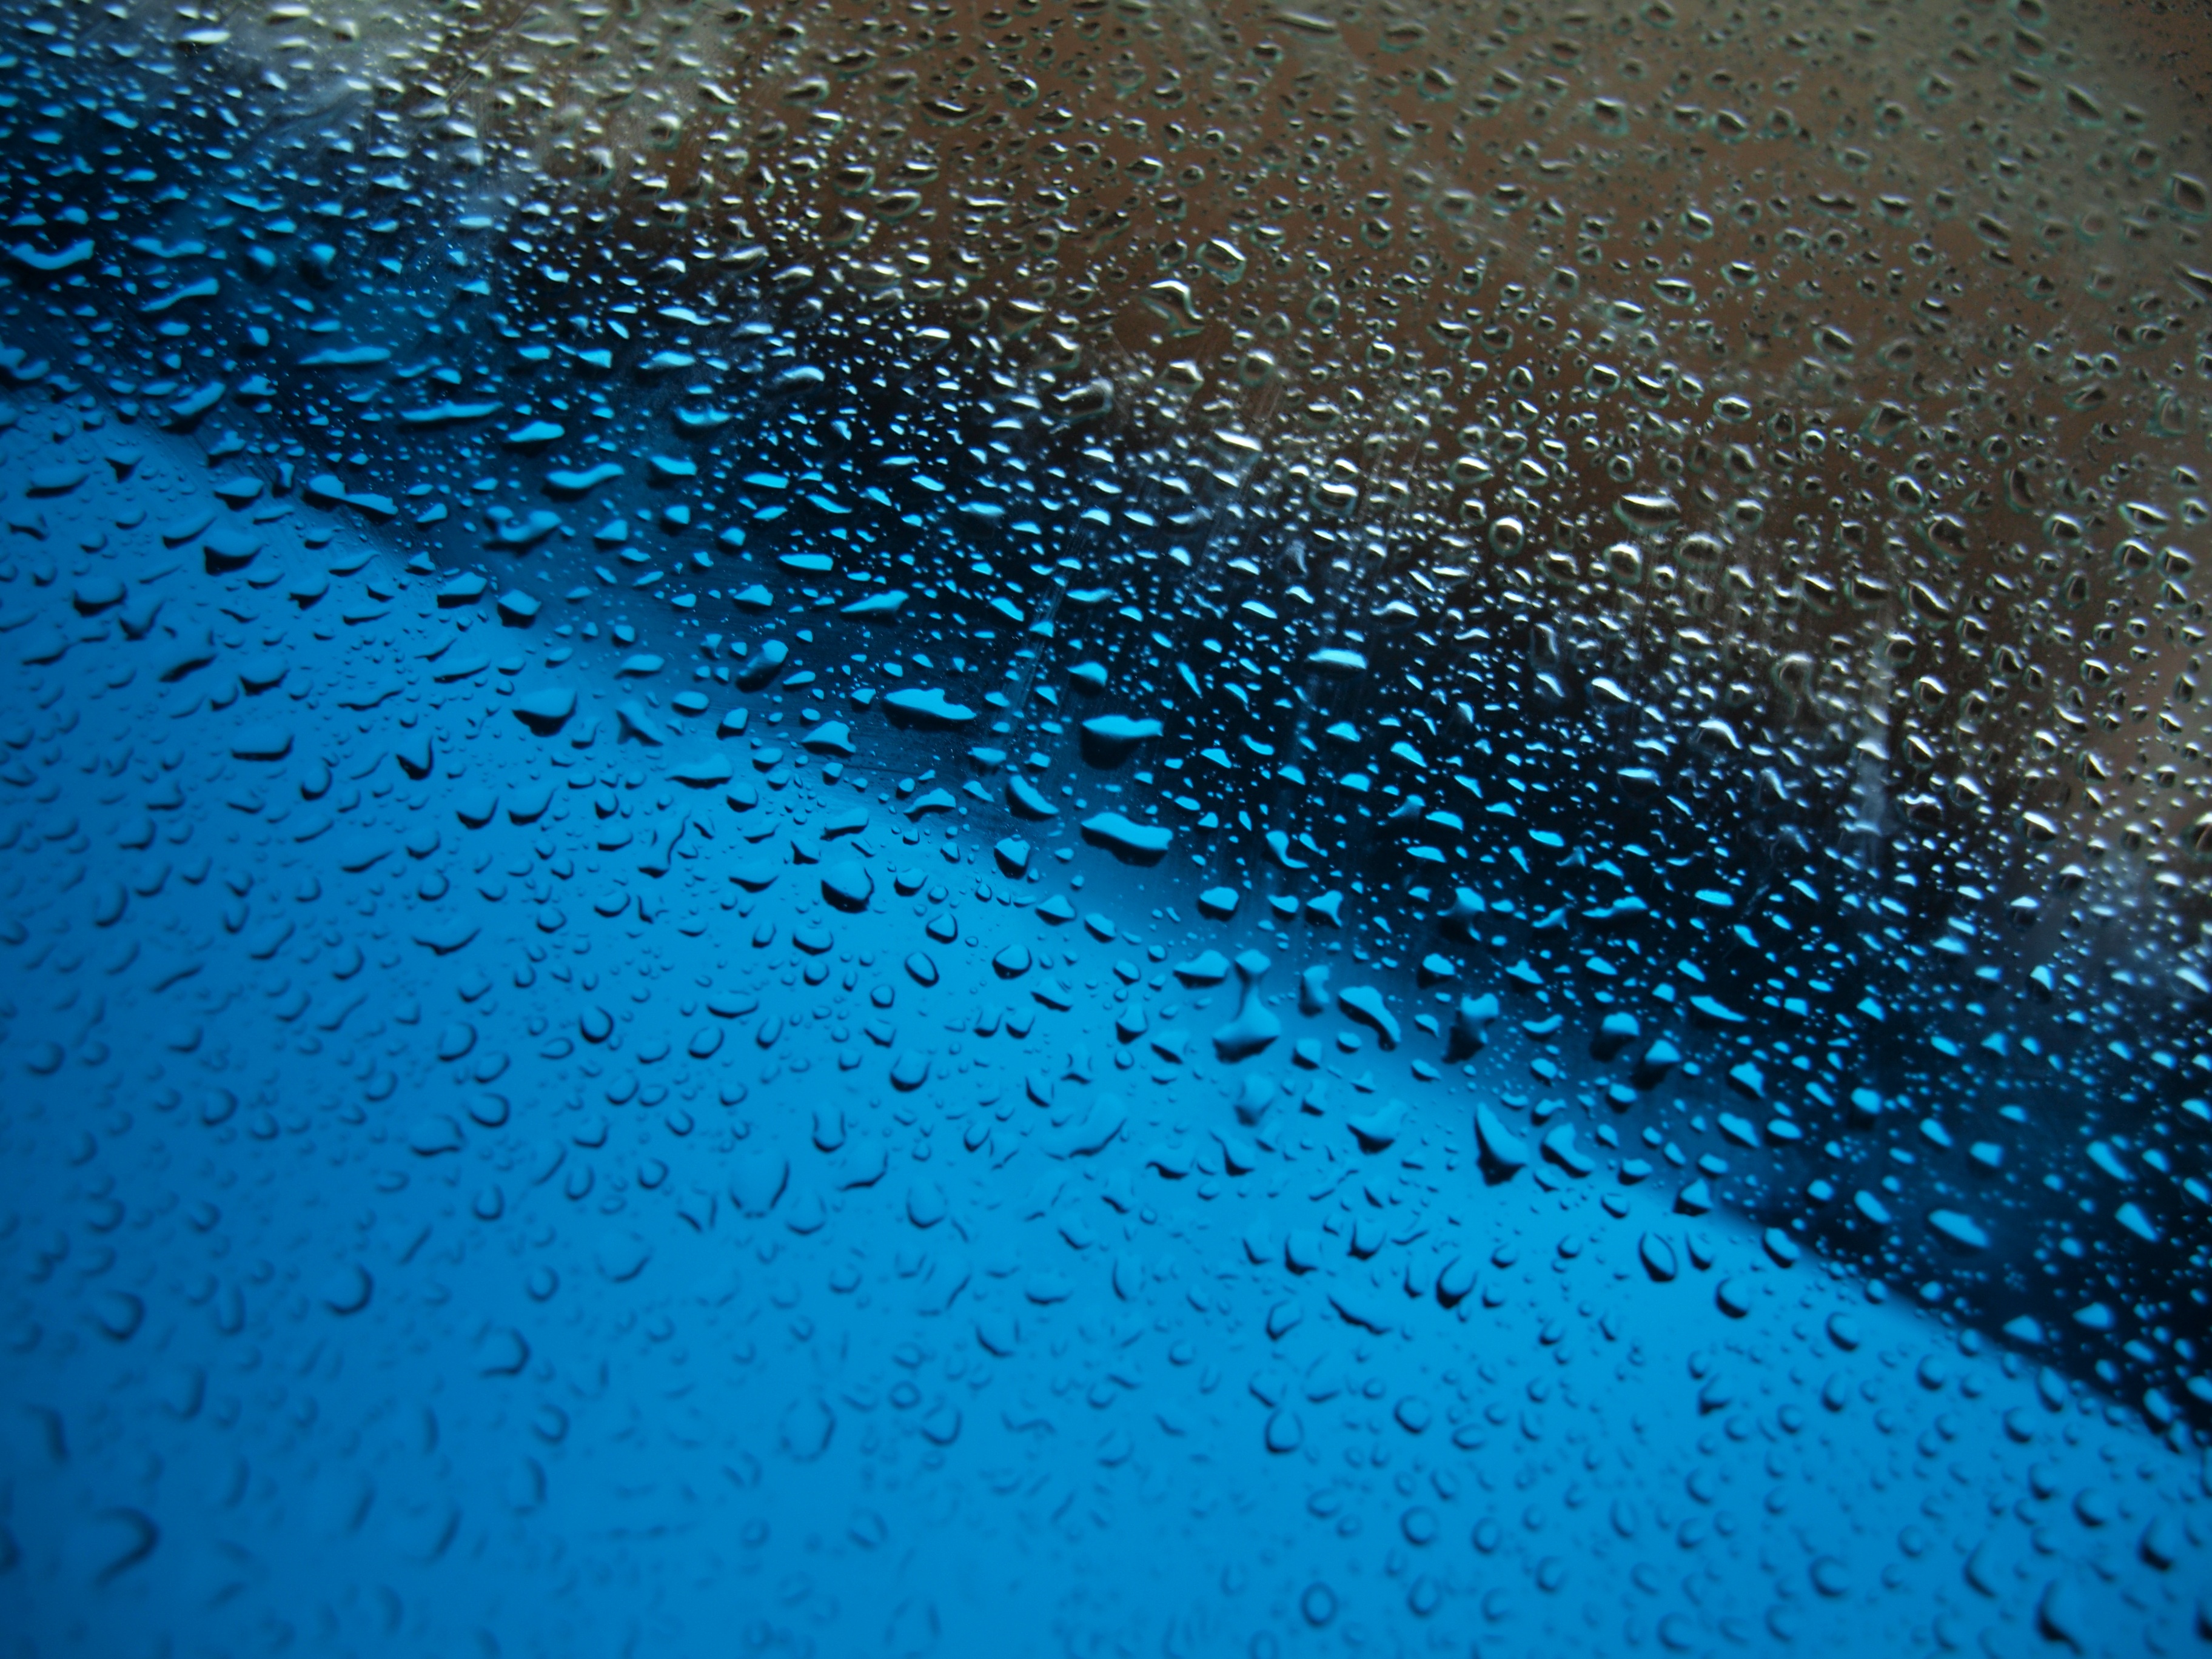
sea, water, ocean, drop, liquid, abstract, rain, wave, asphalt, reflection, blue, droplets, raindrops, freezing, water drops, wind wave